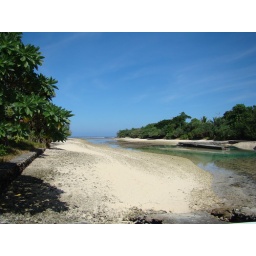
Spent some time in the crystal clear waters of a lagoon. This is the view back towards the ocean